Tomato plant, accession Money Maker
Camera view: horizontal (90 deg, fisheye); turntable rotation: 270 degrees
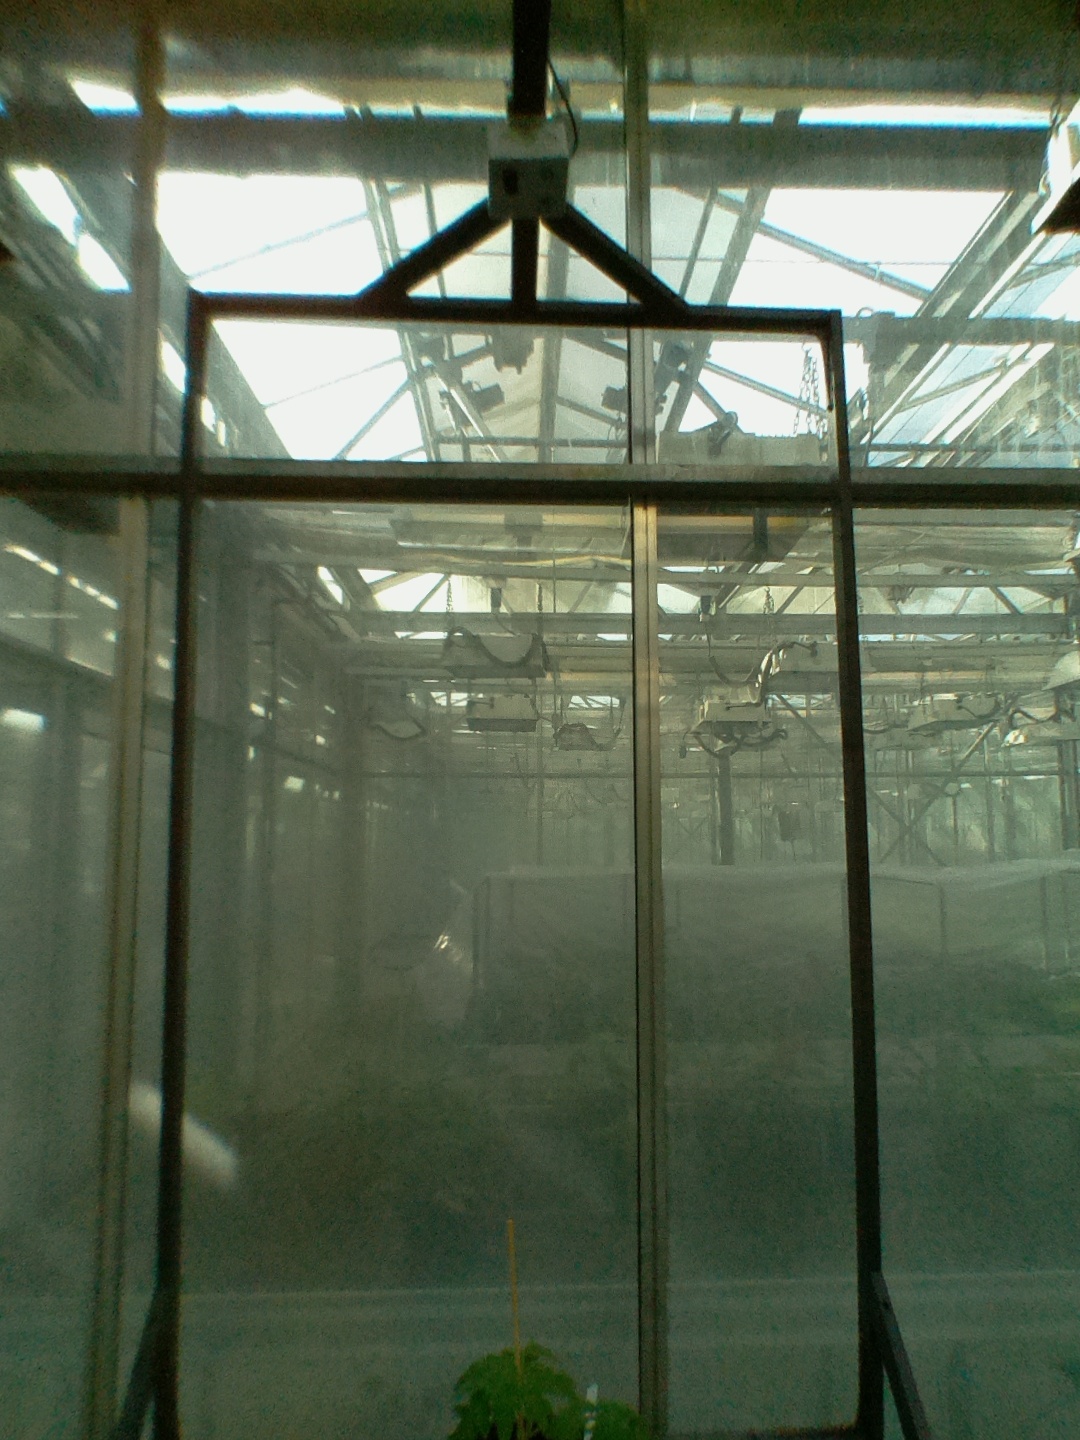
BBCH growth stage 13: 6 of true leaves visible